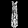
Label: Dress